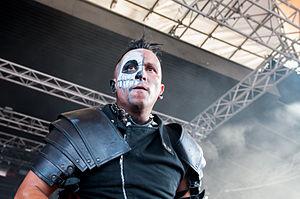
Hocico [oˈsiko] est un groupe mexicain d'électro-industriel composé de Erk Aicrag et de Rasco Agroyam.